Jaguar F-Type

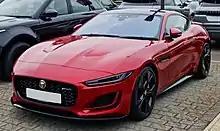
F-Type R-Dynamic coupe facelift

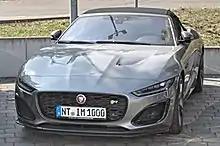
F-Type R convertible facelift

The Jaguar F-Type P300 is the entry-level model having a 2.0 L turbocharged inline-4 engine rated at . It accelerates to in 5.7 seconds and has a top speed of . P300 sales in the U.S. were discontinued after model year 2021.